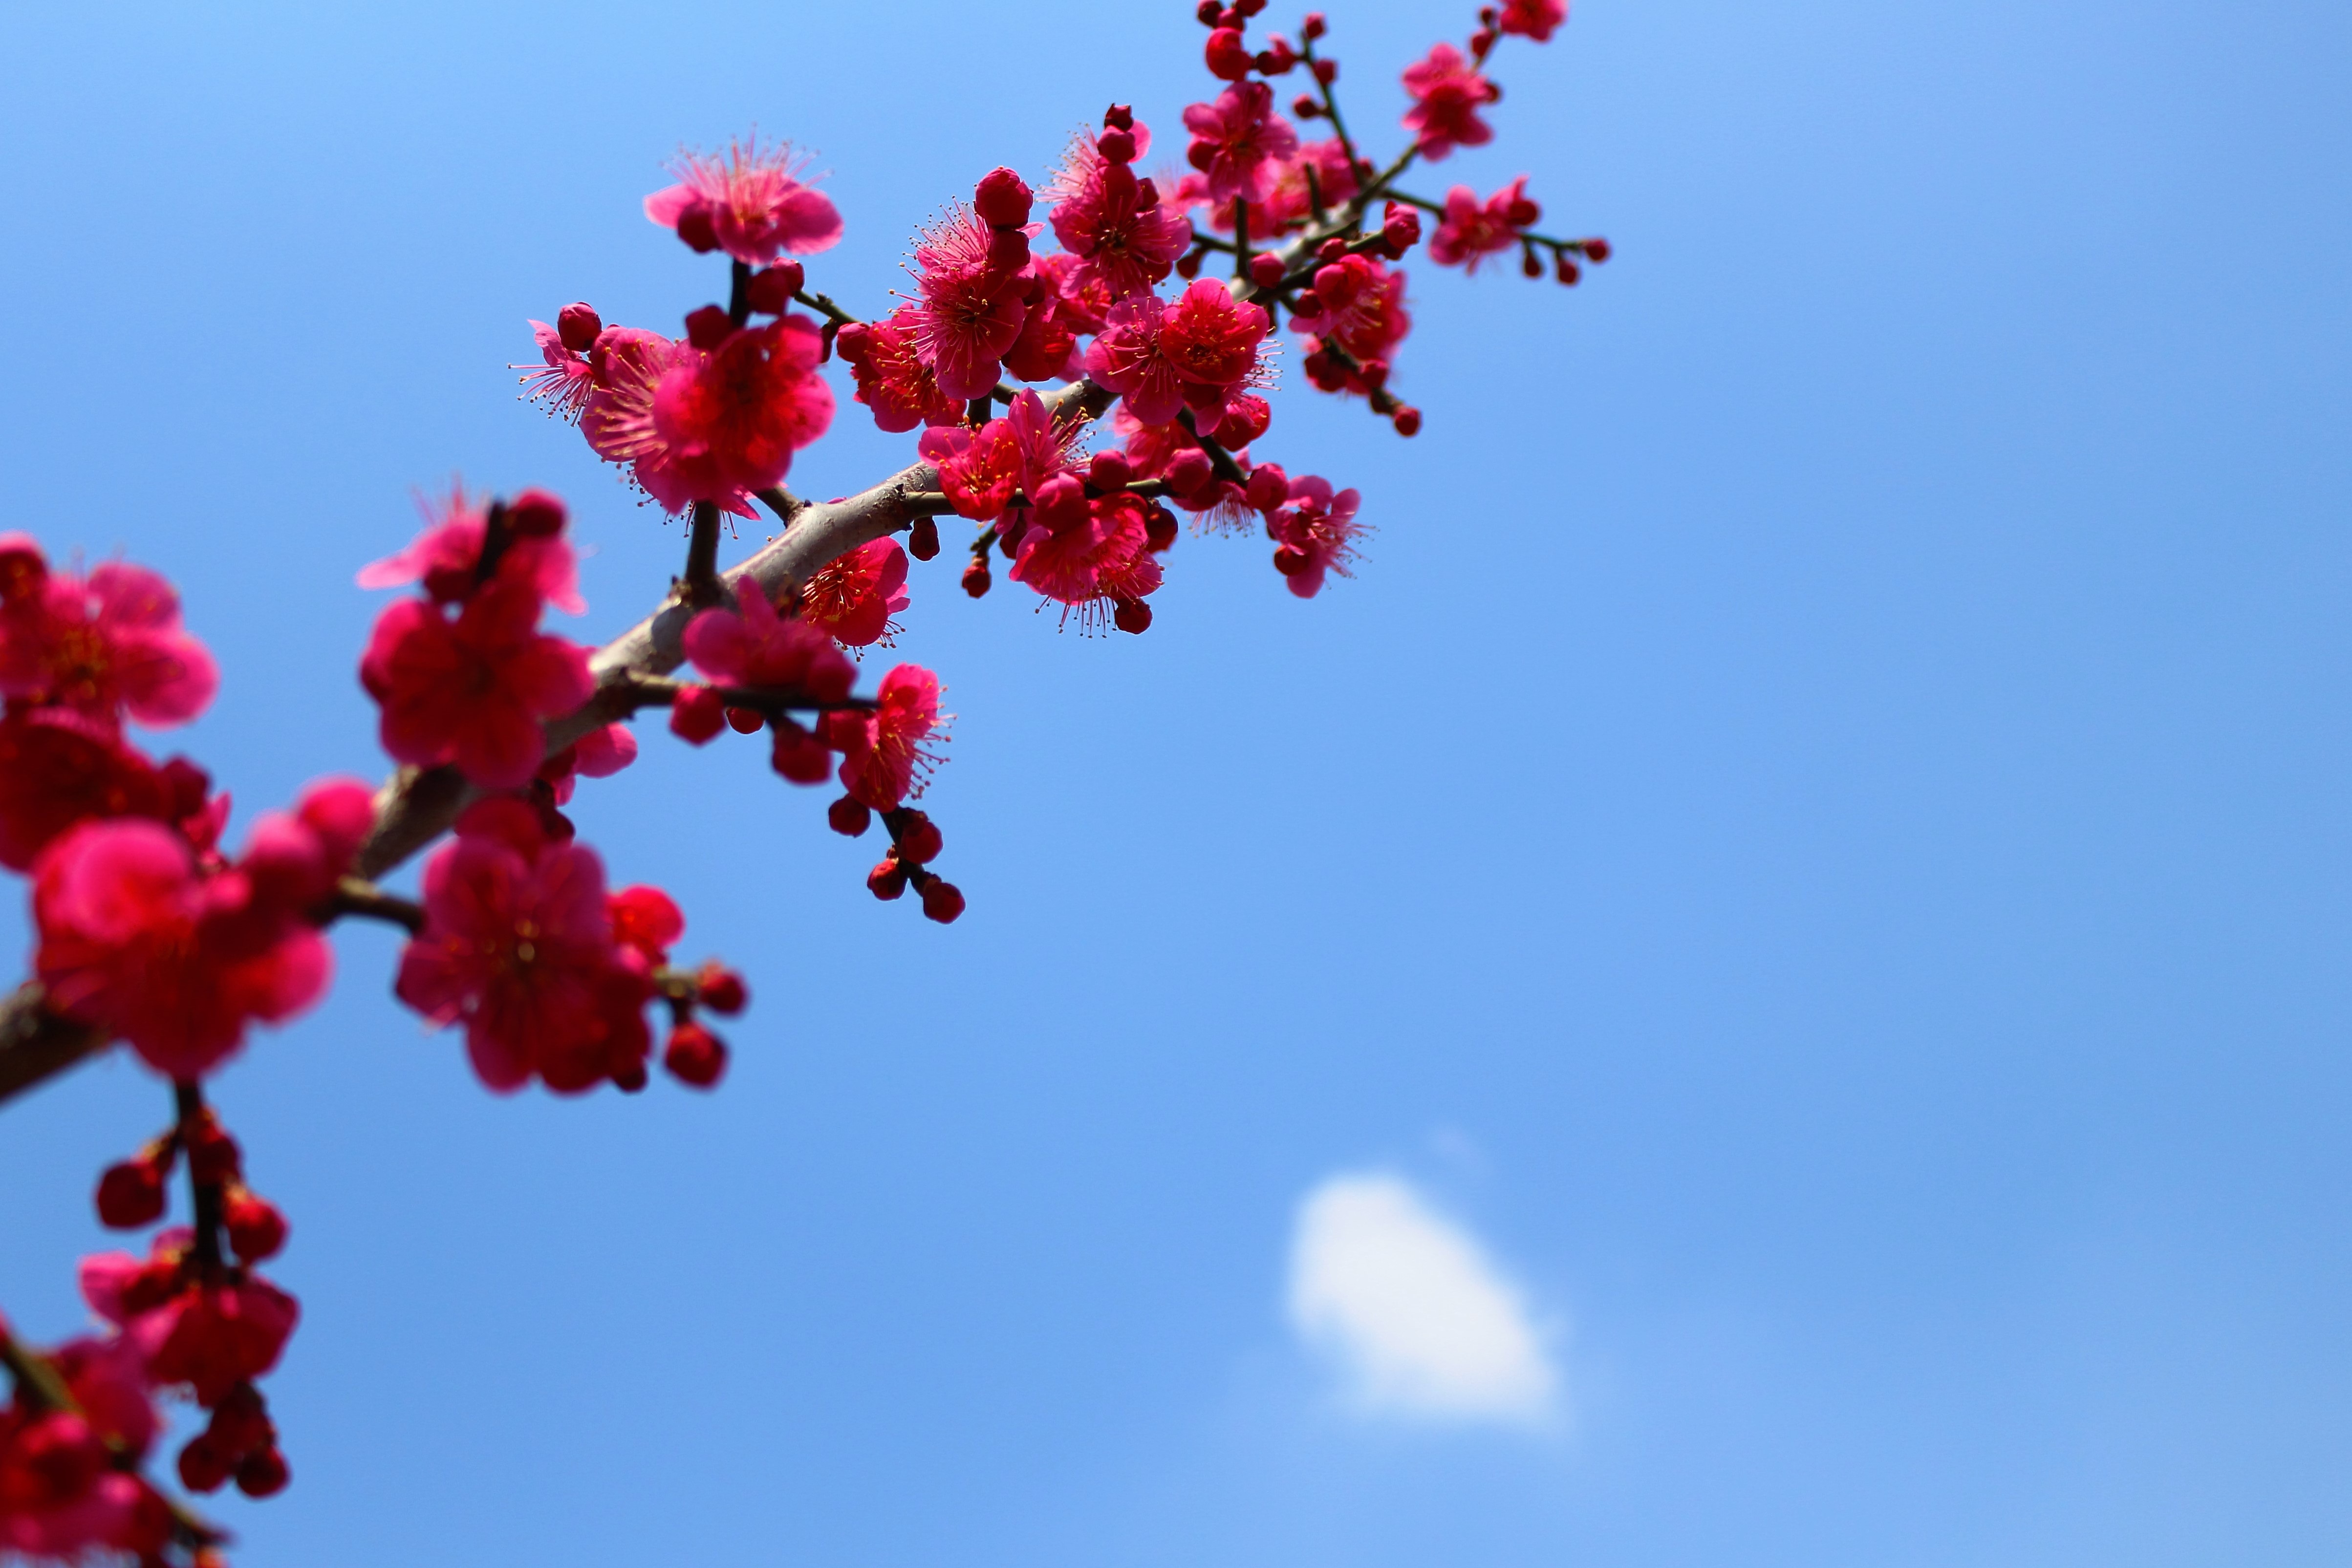
landscape, nature, branch, blossom, plant, sky, flower, petal, food, spring, produce, cherry blossom, flowers, shrub